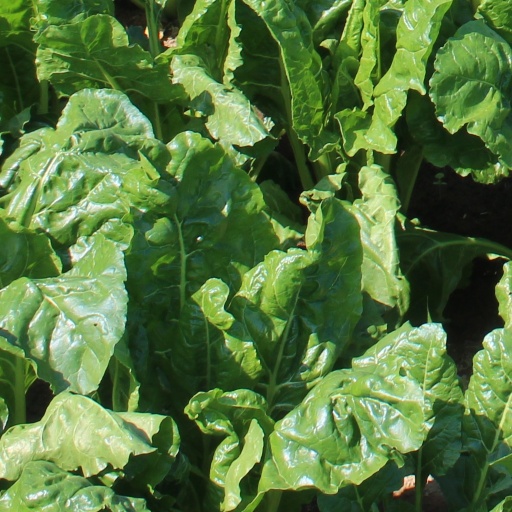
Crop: sugar beet